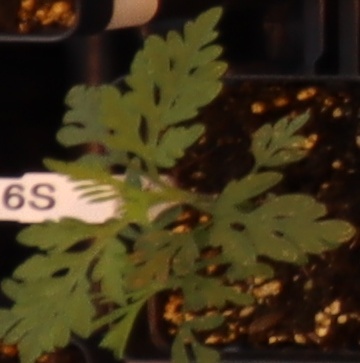
Label: Ragweed